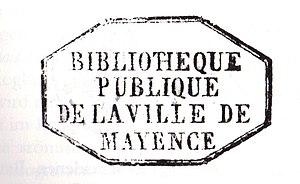
La bibliothèque municipale de Mayence est une bibliothèque générale, publique et historique. Elle est à la fois la bibliothèque municipale, régionale et sert à la diffusion d’informations à la population et répond aux besoins de l’enseignement et de la recherche historique. En plus, elle s’occupe de la documentation la plus complète possible et de l’archivage des supports d’information mayençais. Cette expression désigne plus spécialement les documents qui ont été publiés dans la région de Hesse-Rhénane.